Hawise of Normandy

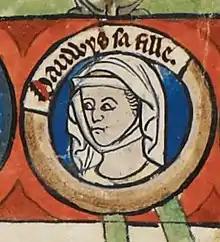
"Hawise his daughter" (of Richard the Fearless) in BL Royal MS 14 B V

Hawise of Normandy (died 21 February 1034) was Countess of Rennes, Duchess of Brittany and Regent to her son Alan III, Duke of Brittany from 1008 until 1026.